Days With Frog and Toad

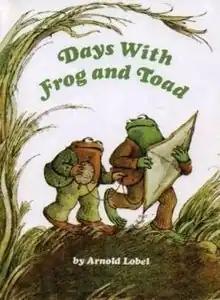
Cover Art for Days With Frog and Toad

Days With Frog and Toad is an American children's picture book, written and illustrated by Arnold Lobel and published by Harper & Row in 1979. It is the fourth and final book in the "Frog and Toad" series. Like the other three books, it comprises five easy-to-read short stories. It has received positive reviews, and it is used in classroom settings. It contains themes of friendship, adventure, and solitude.